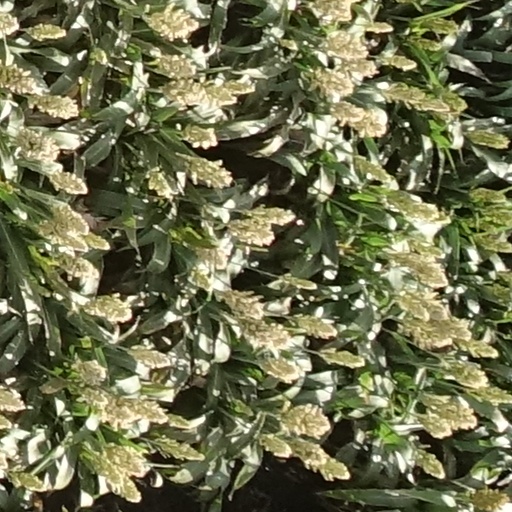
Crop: sorghum